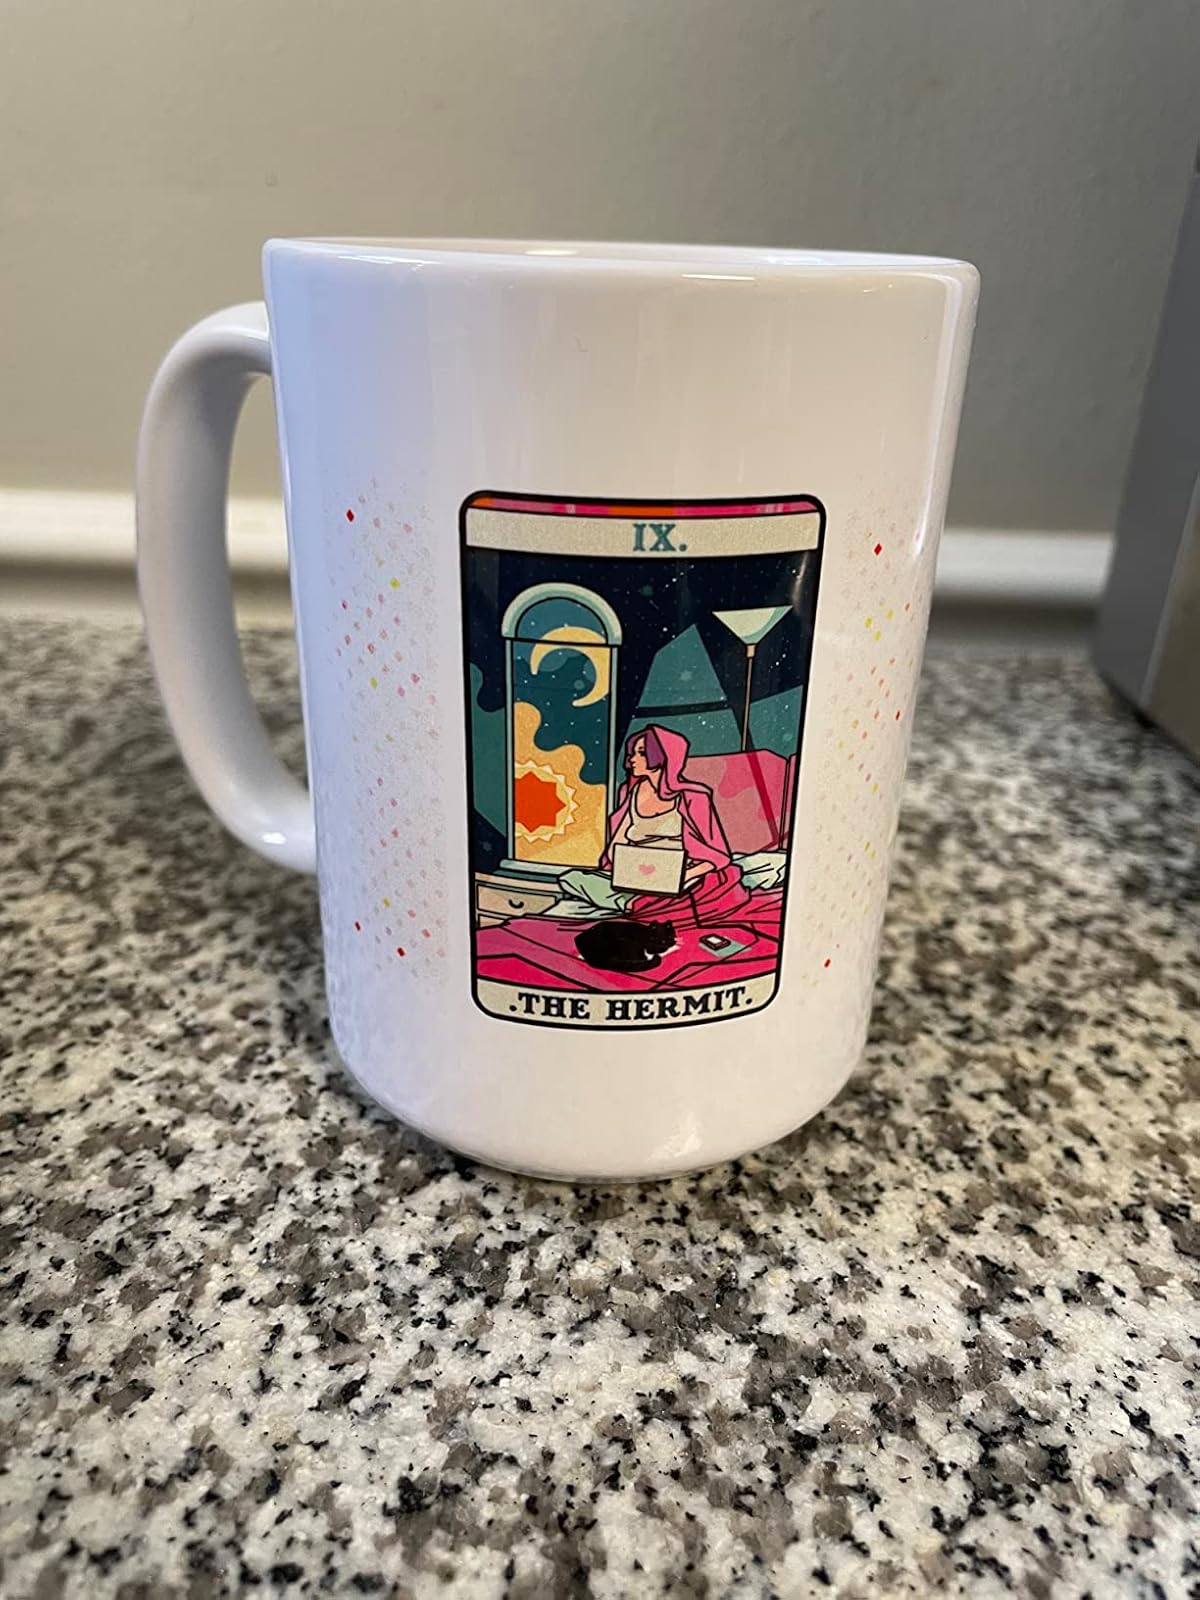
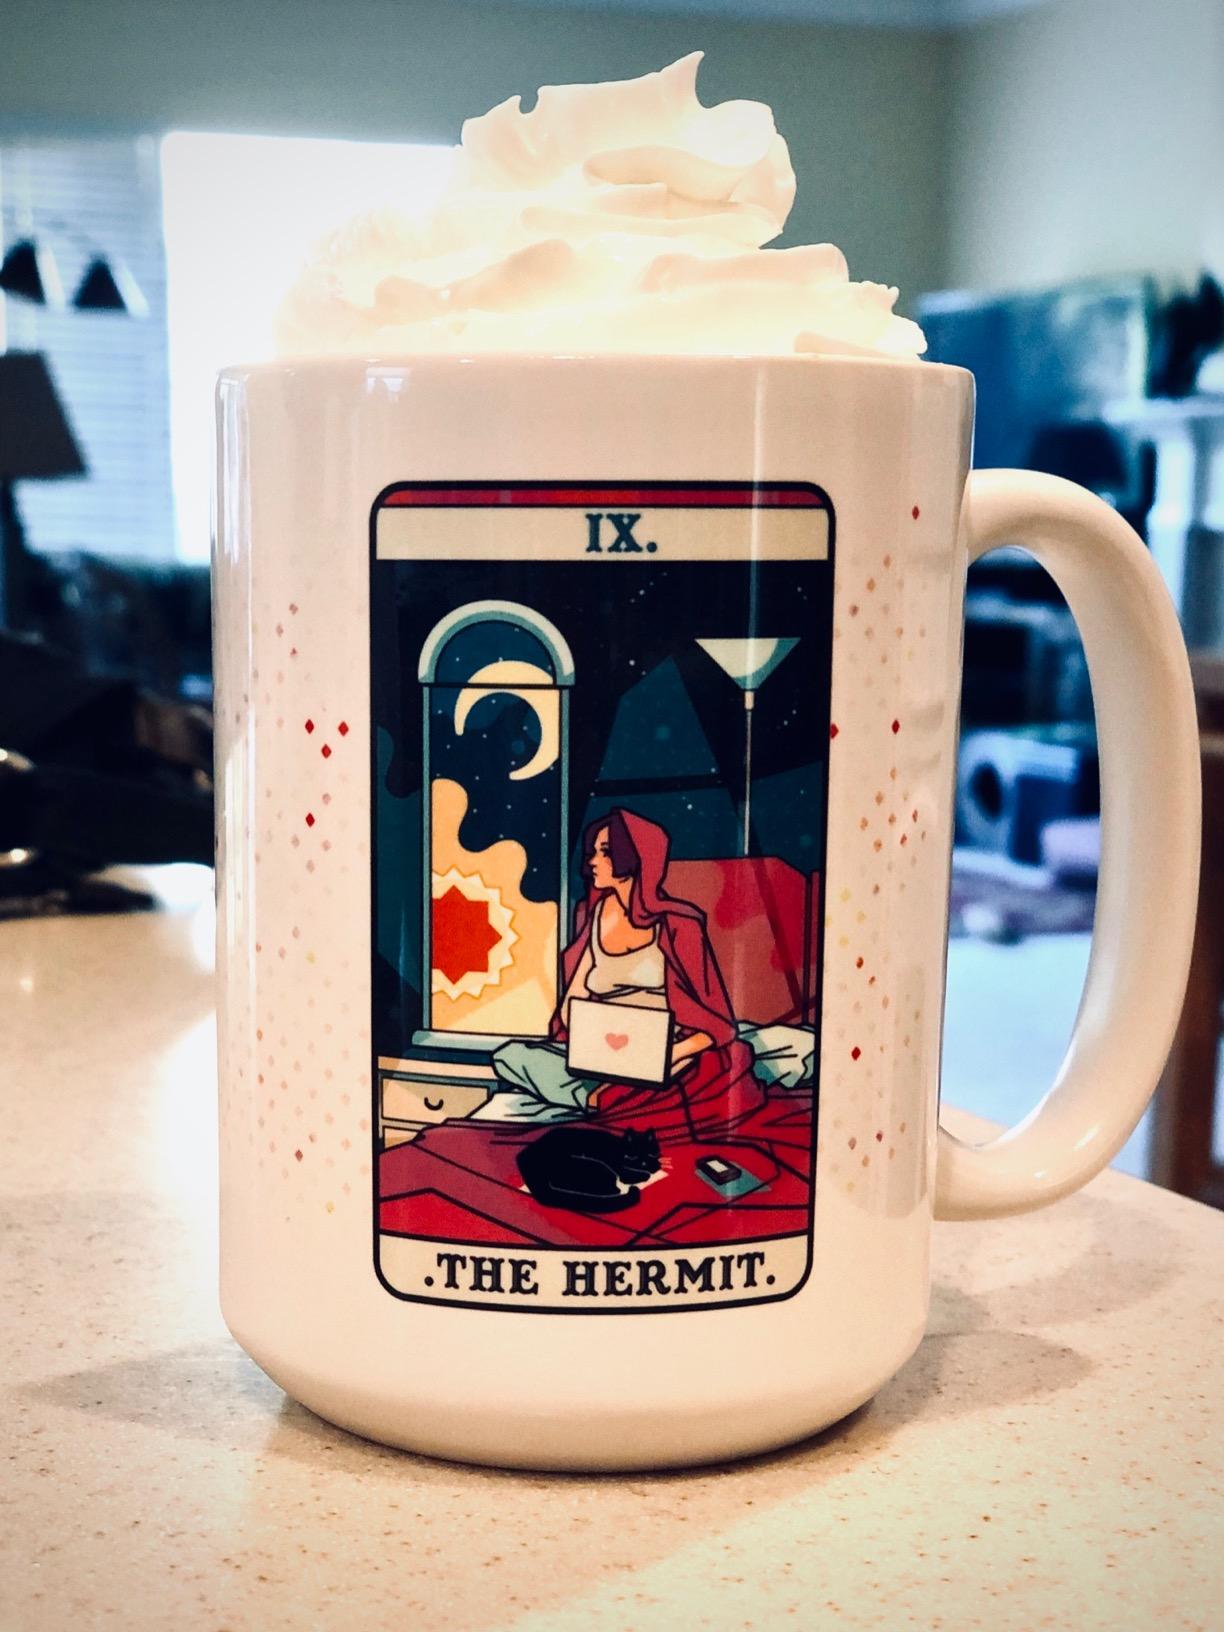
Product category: items_mug
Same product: yes